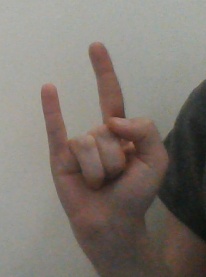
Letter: la